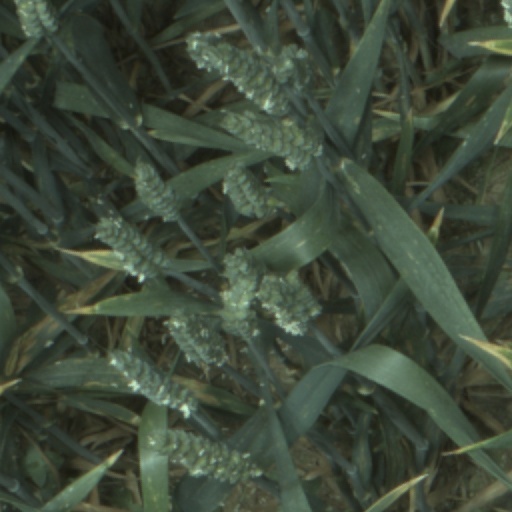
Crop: wheat